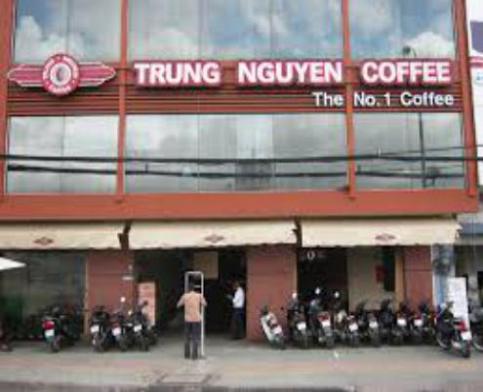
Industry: Food